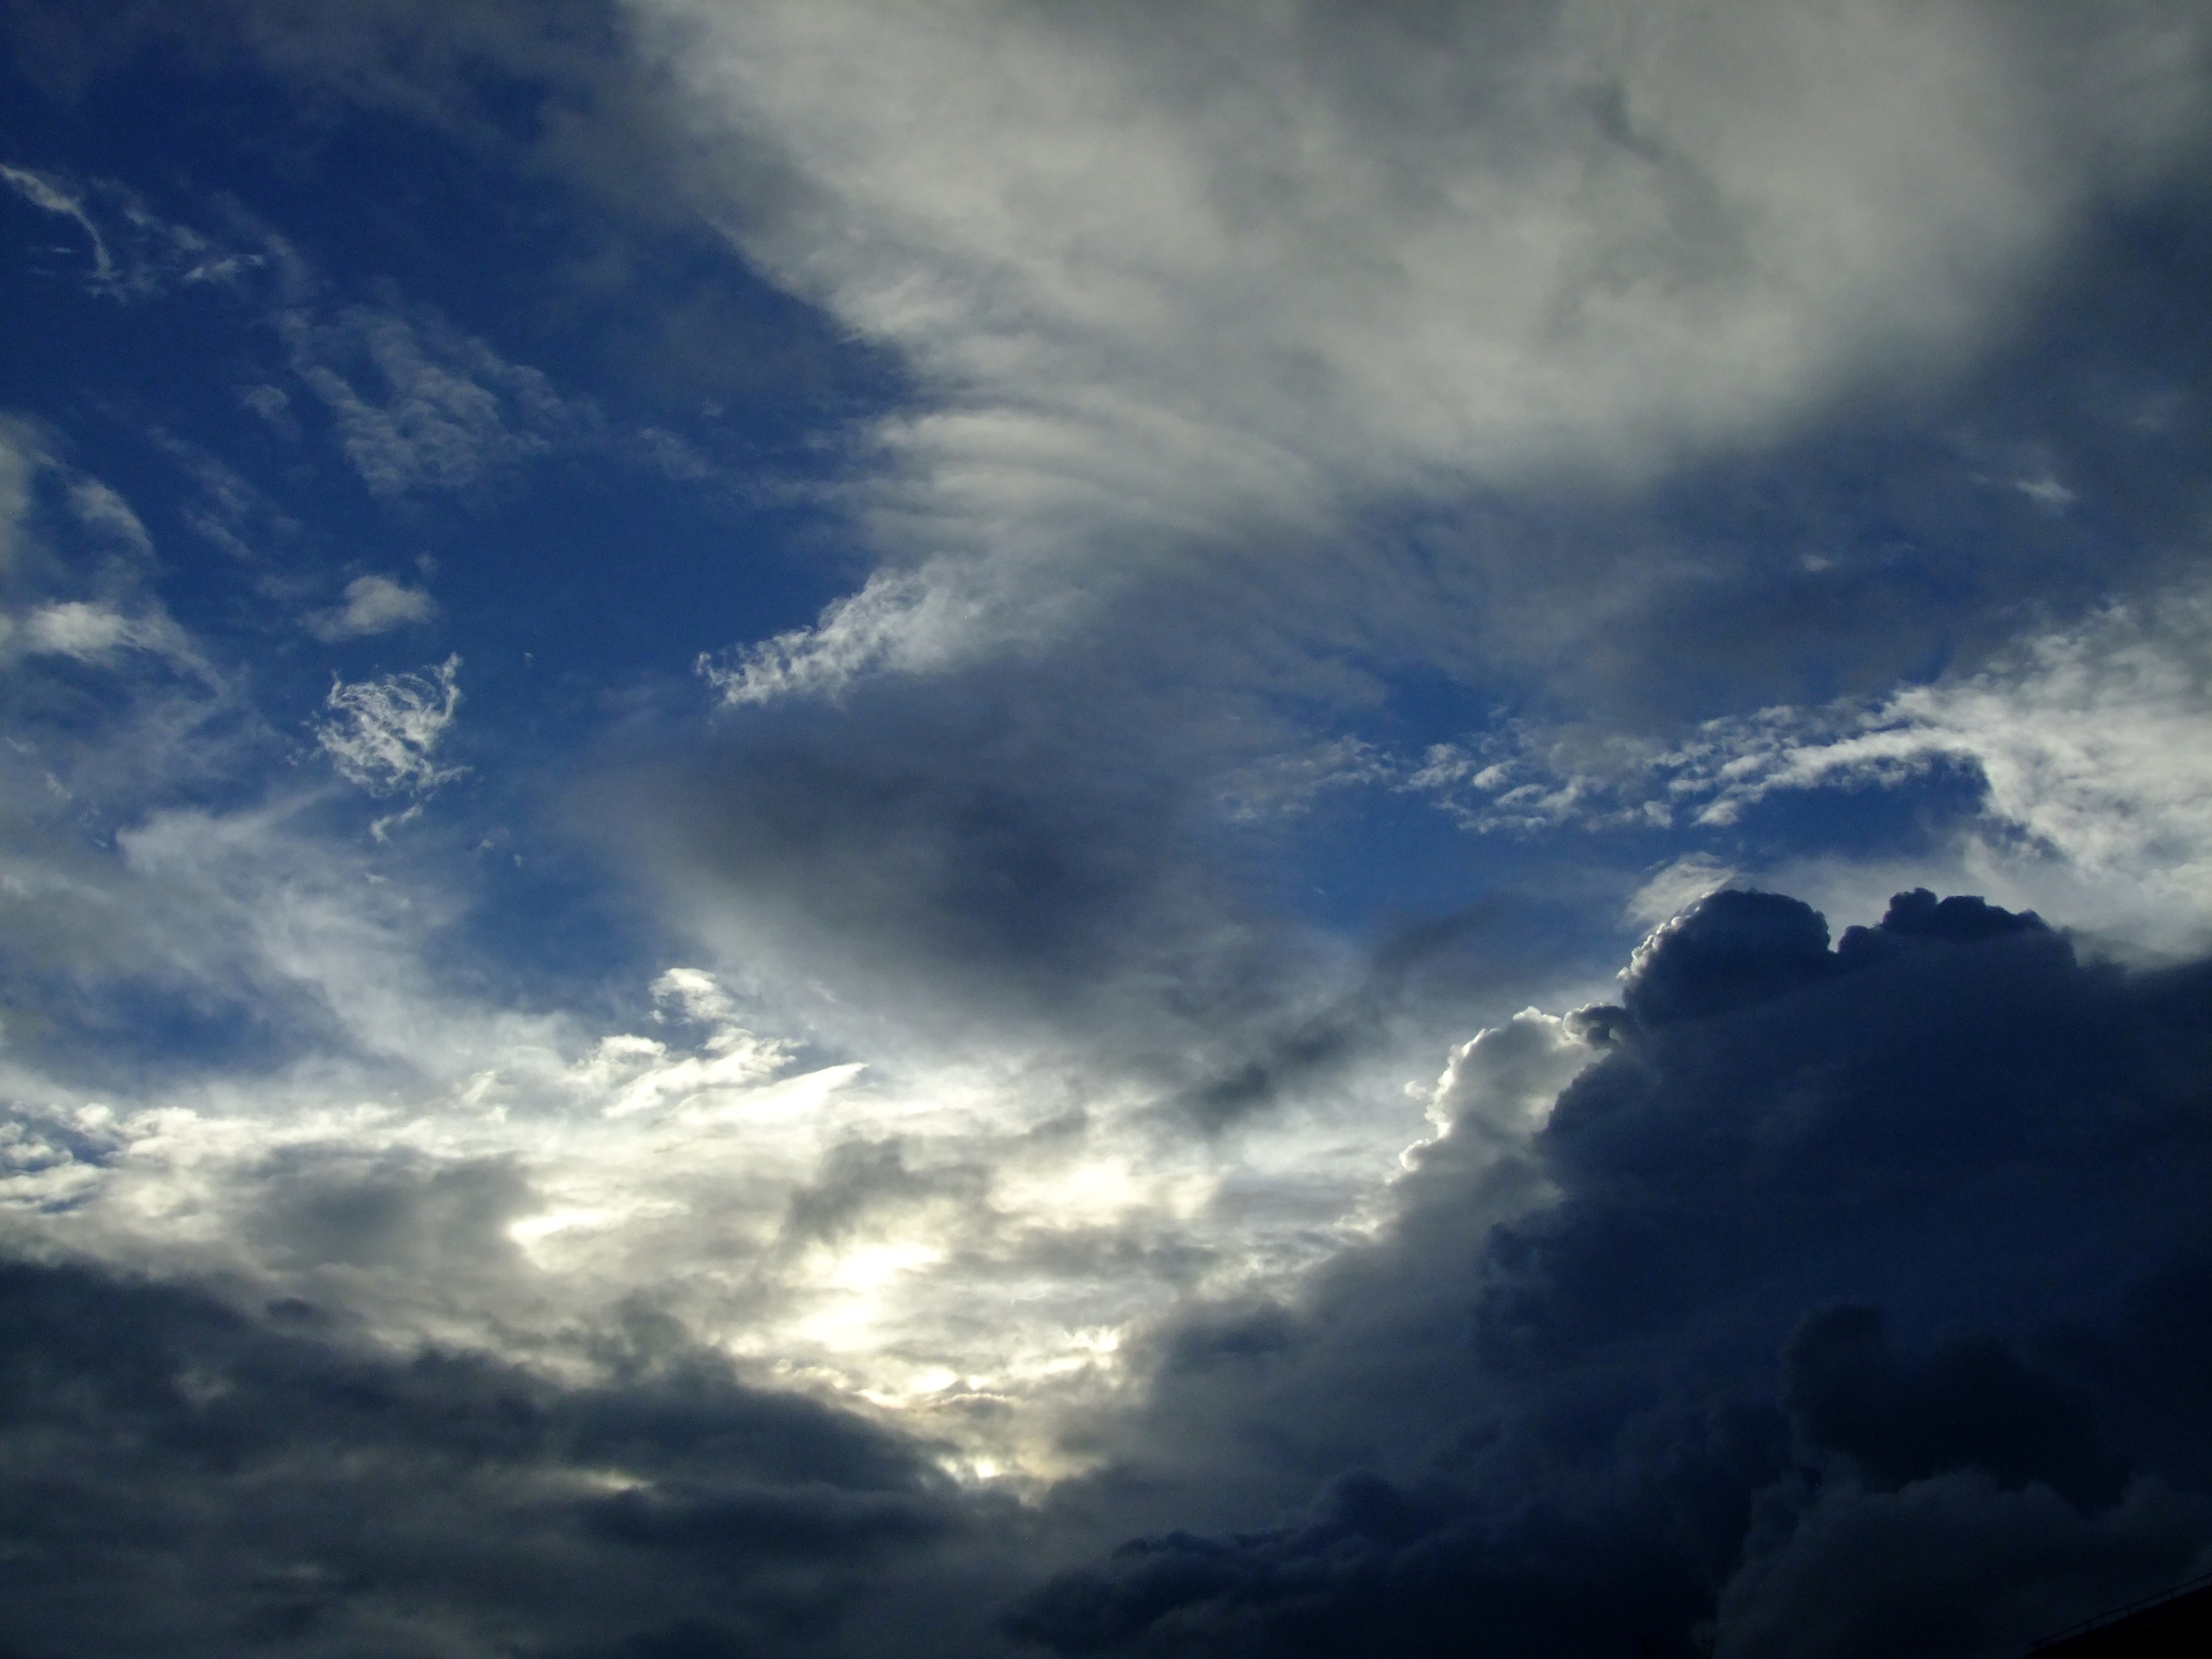
horizon, cloud, sky, sun, sunlight, morning, dawn, atmosphere, dusk, daytime, evening, weather, cumulus, darkness, blue sky, meteorological phenomenon, atmosphere of earth